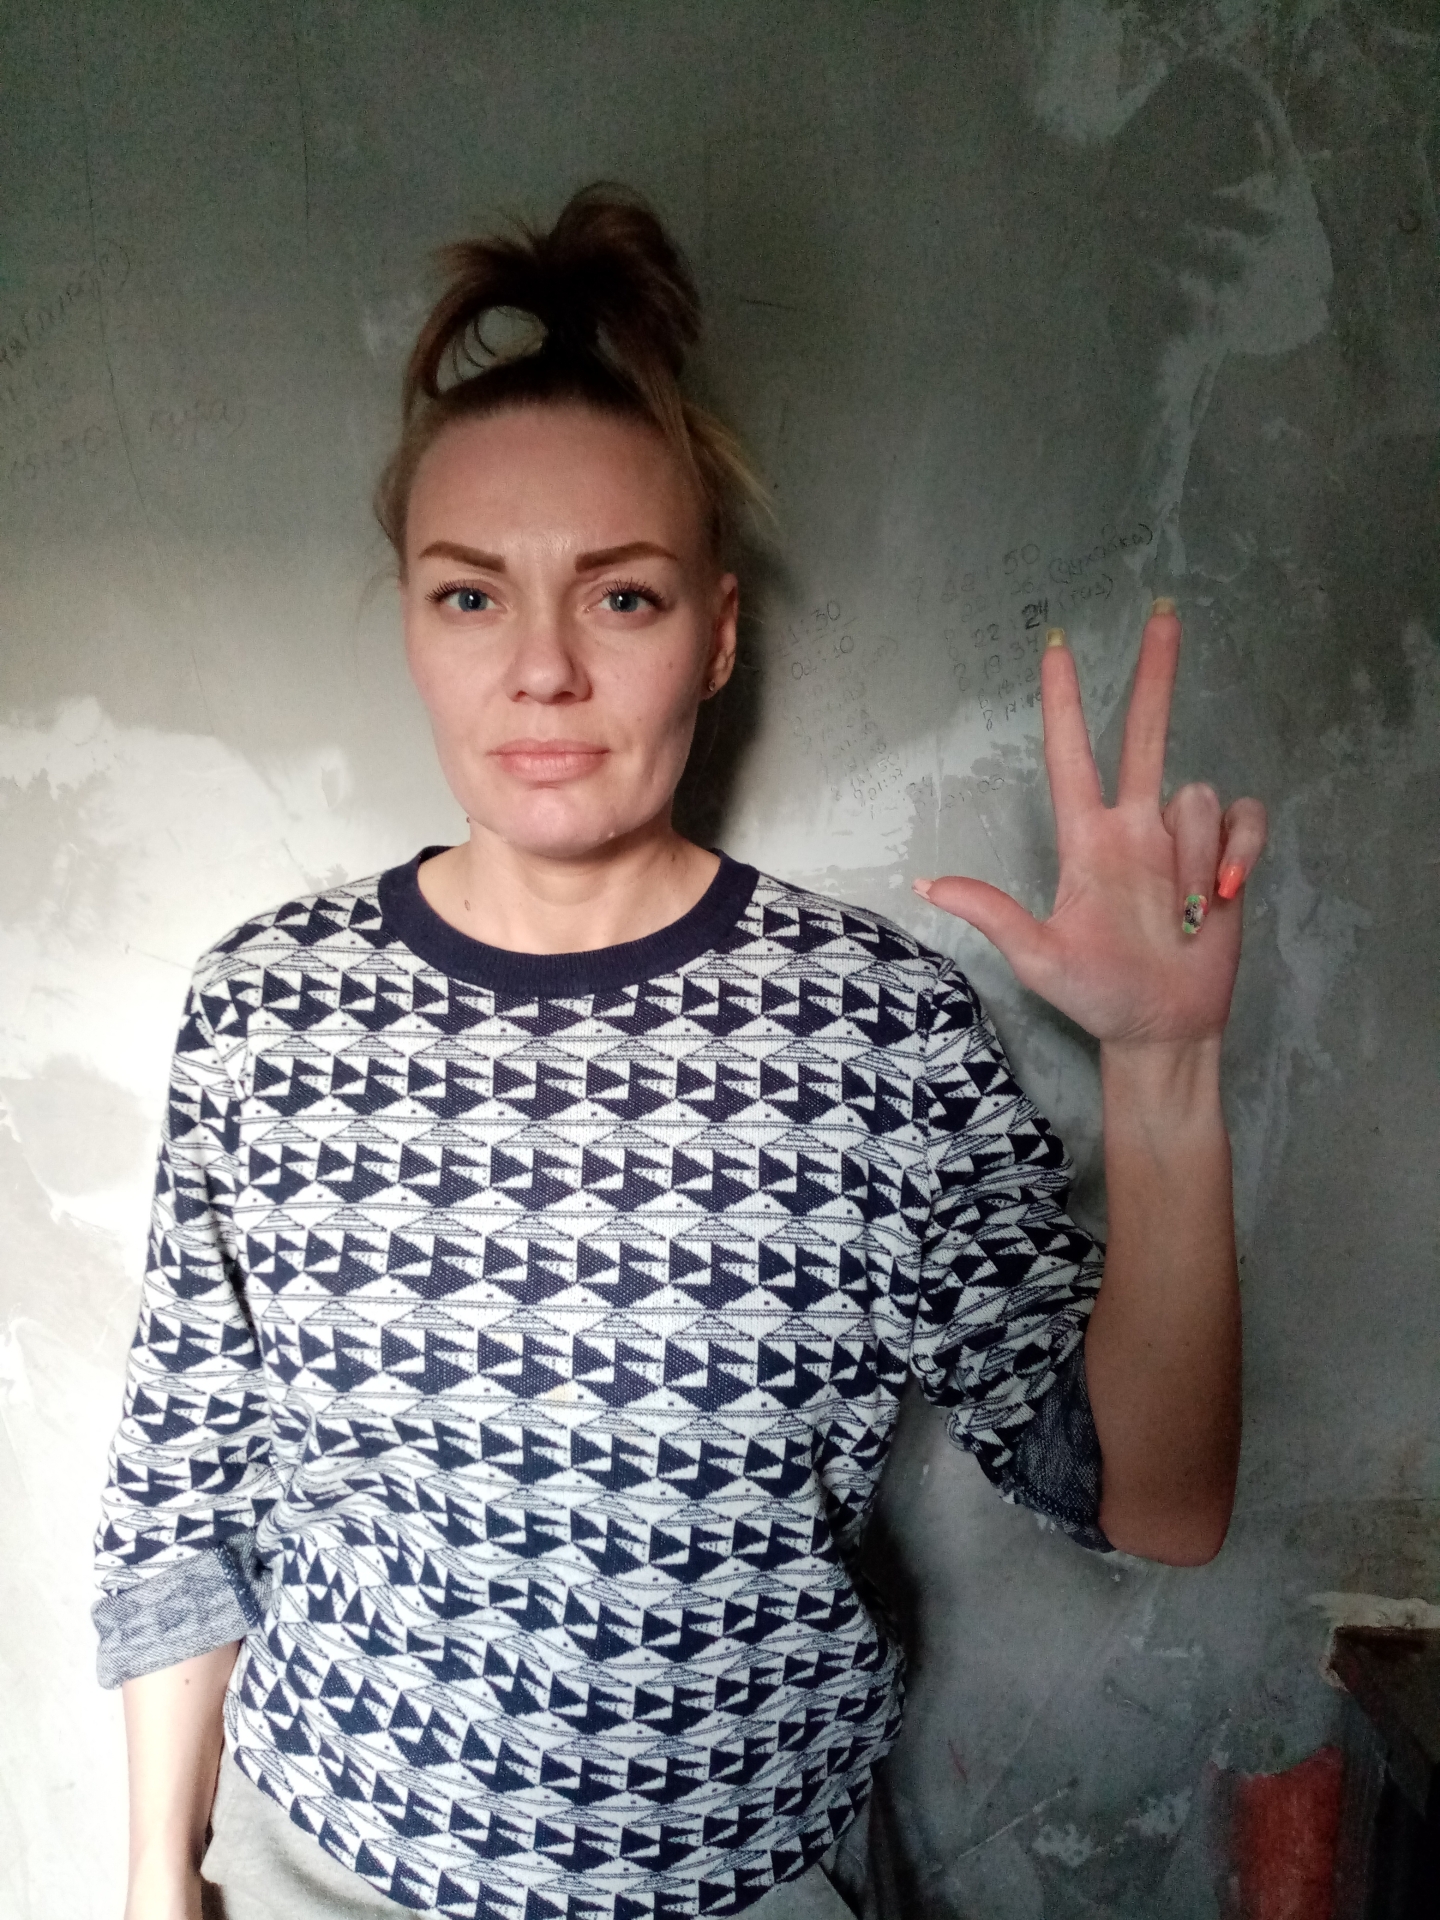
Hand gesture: three2